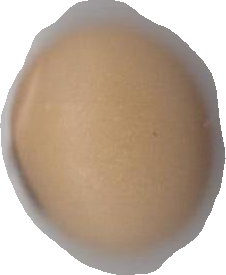
Variety: Anjasmoro